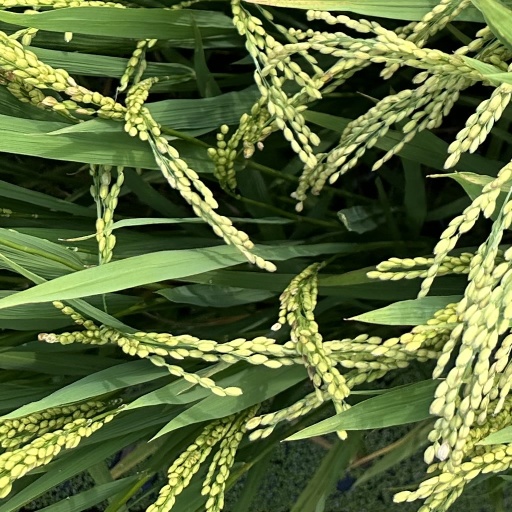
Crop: rice